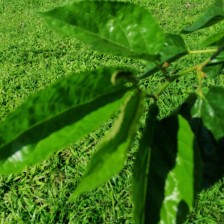
Variety: BlackOodTurkey